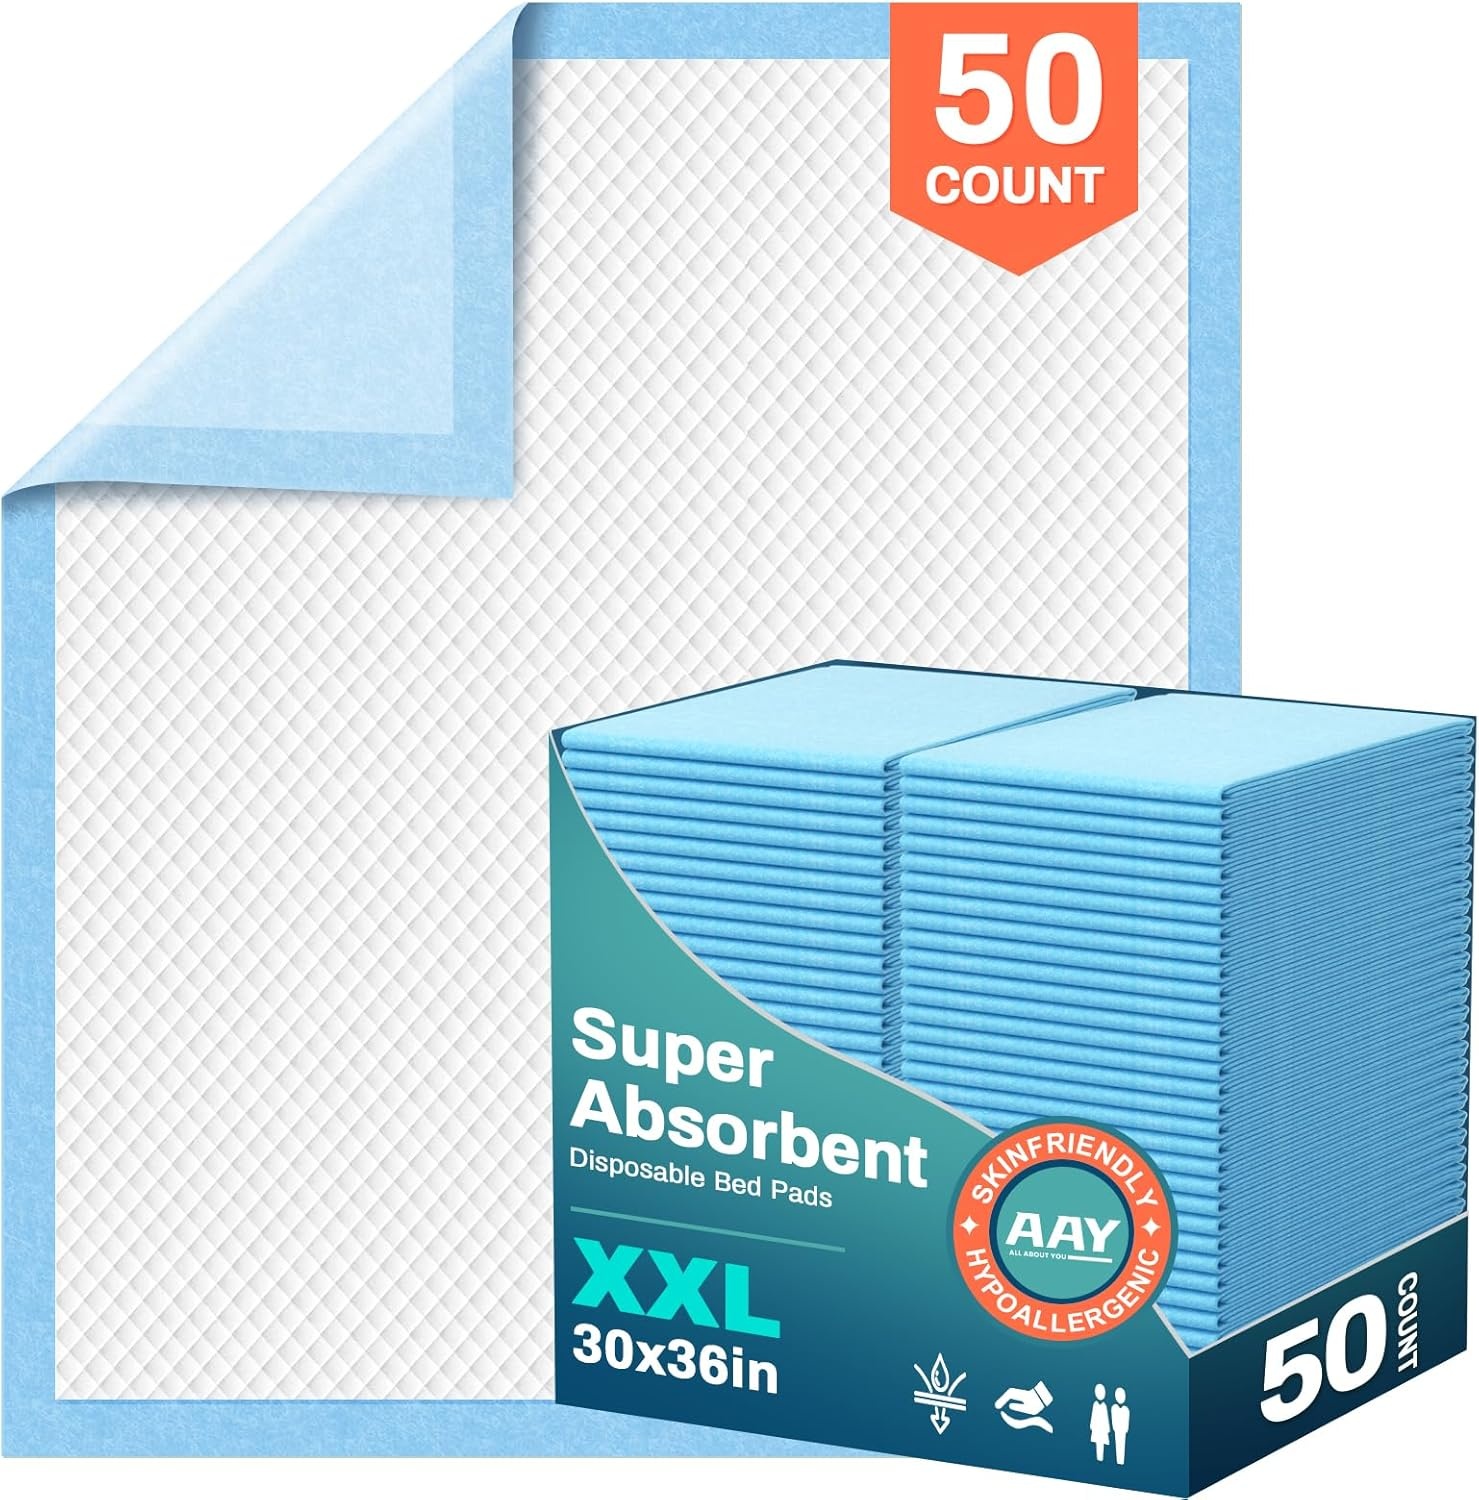
AAY Bed Pads Disposable 30" x 36" (50 Count), Extra Large Super Absorbency Disposable Underpads for Incontinence, Premium Leakproof Protective Chucks Pee Pads for Adult, Kids, Puppy Training
Overview Brand : AAY Material : Cotton Age Range (Description) : Adult Number of Layers : 6.0 Color : Blue About this item 【Hospital-Grade Protection】: AAY disposable bed pads features a 6 protection layers design which super quickly absorb and lock the liquid without leaking, can help protect bedding and sheets from uncontrolled bladder or urinary issues in men, women, children, or the elderly, improve confidence and sleep. 【Super Absorbency】: Made of super absorbent core of high polymer material(SAP-6G), the disposable incontinence underpads can fully absorb 1200ml of liquid and instantly turn into gel, diamond design directs liquid to be absorbed quickly to prevent dirt and skin irritation, provides all-night guarding for you. 【Comfortable & Skin Friendly】:Chucks pads disposable use high quality quilted no-woven top and not contain any latex, colors and dyes material, hypoallergenic, absorbs liquids while effectively locking in odors, soft and smoothly, stay comfortable all night. 【Wide Applications Occasions】:These extra large disposable chux pee pads size(30"X36") multi-functional great bed liner for pregnancy, elderly care, pet accidents, or as chair cushion protection, these pads can meet the needs of any age group or application. 【Large Package】:50-count pack underpads can be used daily, taken on trips, or used when extra protection is needed during sleep, as disposable items for quick and easy cleanup, just discard it directly.
Brand: AAY
Category: Health & Beauty > Health Care > Incontinence Aids > Bed Pads